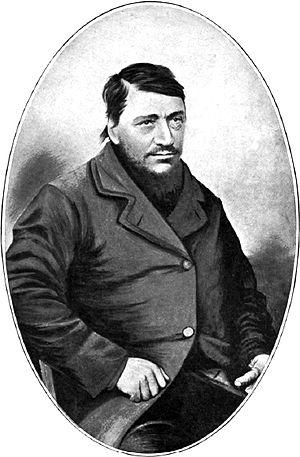
Stephanus Johannes Paulus « Paul » Kruger est un chef militaire, un homme politique et un chef d'État boer qui fut président de la République sud-africaine de 1883 à 1902. Généralement surnommé Oom Paul ou encore Mamelodi, il a représenté l'incarnation du nationalisme boer en lutte contre le Royaume-Uni durant la seconde guerre des Boers entre 1899 et 1902.